Desert Inn

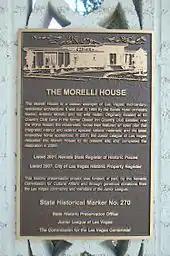
State Historical Marker in front of the relocated Morelli House

According to the "Las Vegas Sun", the course "held the distinction of being the only golf course in the United States to have annually hosted three championship tour events – the PGA Tour's Las Vegas Invitational, the Las Vegas Senior Classic and the LPGA Las Vegas International". The Panasonic Las Vegas Invitational, now the Las Vegas Invitational, returned to the Desert Inn in 1983, and became known as the wealthiest PGA event in the world. It has since been won by the likes of Fuzzy Zoeller, Curtis Strange, Greg Norman, and Paul Azinger. The Las Vegas Senior Classic event at the Desert Inn was added to the Senior PGA Tour in 1986 and has since been won by Bruce Crampton (1986), Al Geiberger, who equaled the course record at the time of 62 (1987), Larry Mowry (1988) and Lee Trevino (1992).